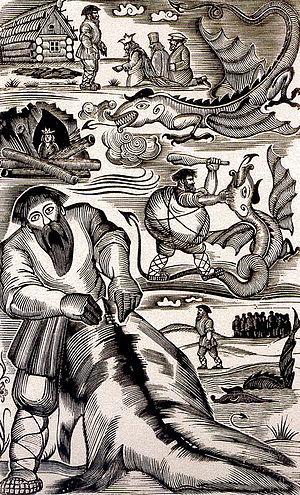
Nikita Kojemiaka est le héros d'un conte populaire remontant à la Rus' de Kiev. C'est un artisan qui libère la fille d'un prince de Kiev du dragon qui la retenait en captivité. Le plus ancien prototype du personnage semble apparaitre dans le Codex de Laurentius. Il existe plusieurs versions du conte, dans différentes régions de Russie, d'Ukraine et de Biélorussie.